Catharine Parr Traill

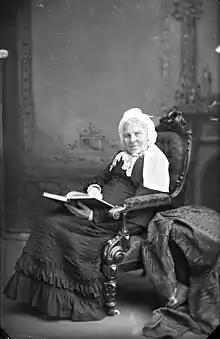
Catharine Parr Traill, Canadian settler and author

Catharine Parr Traill (born Strickland; 9 January 1802 – 29 August 1899) was an English-Canadian author and naturalist who wrote about life in Canada, particularly what is now Ontario (then the colony of Upper Canada). In the 1830s, Canada covered an area considerably smaller than today. At the time, most of Upper Canada had not been explored by European settlers.